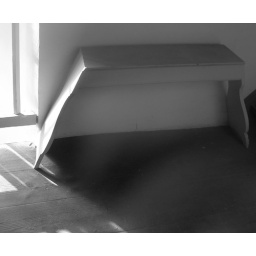
In the church in our village I found this old bench standing on the very old wooden floor.